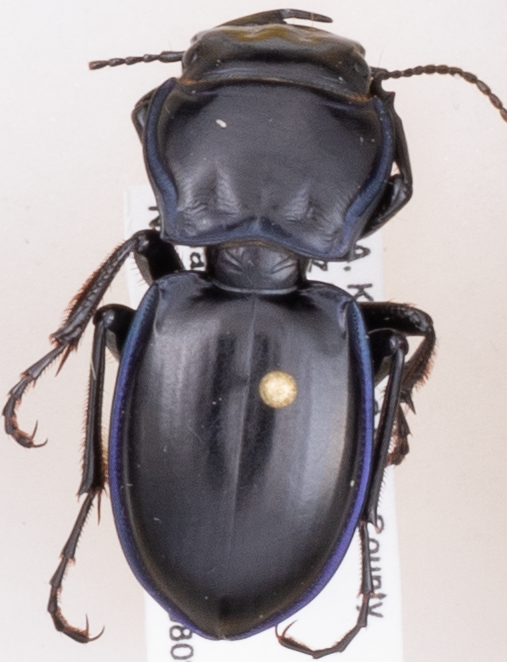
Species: Pasimachus elongatus
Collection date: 2015-08-03
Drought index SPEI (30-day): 1.13
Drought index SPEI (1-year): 0.54
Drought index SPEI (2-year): -0.24